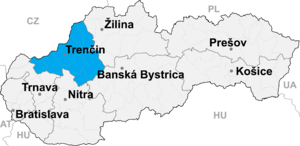
Le district de Bánovce' nad Bebravou est l'un des 79 districts de Slovaquie, dans la région de Trenčín.
Cet article recense les monuments nationaux de Slovaquie.
Le district de Trenčín est l'un des 79 districts de Slovaquie dans la Région de Trenčín.
Le district d'Ilava est l'un des 79 districts de Slovaquie dans la région de Trenčín.